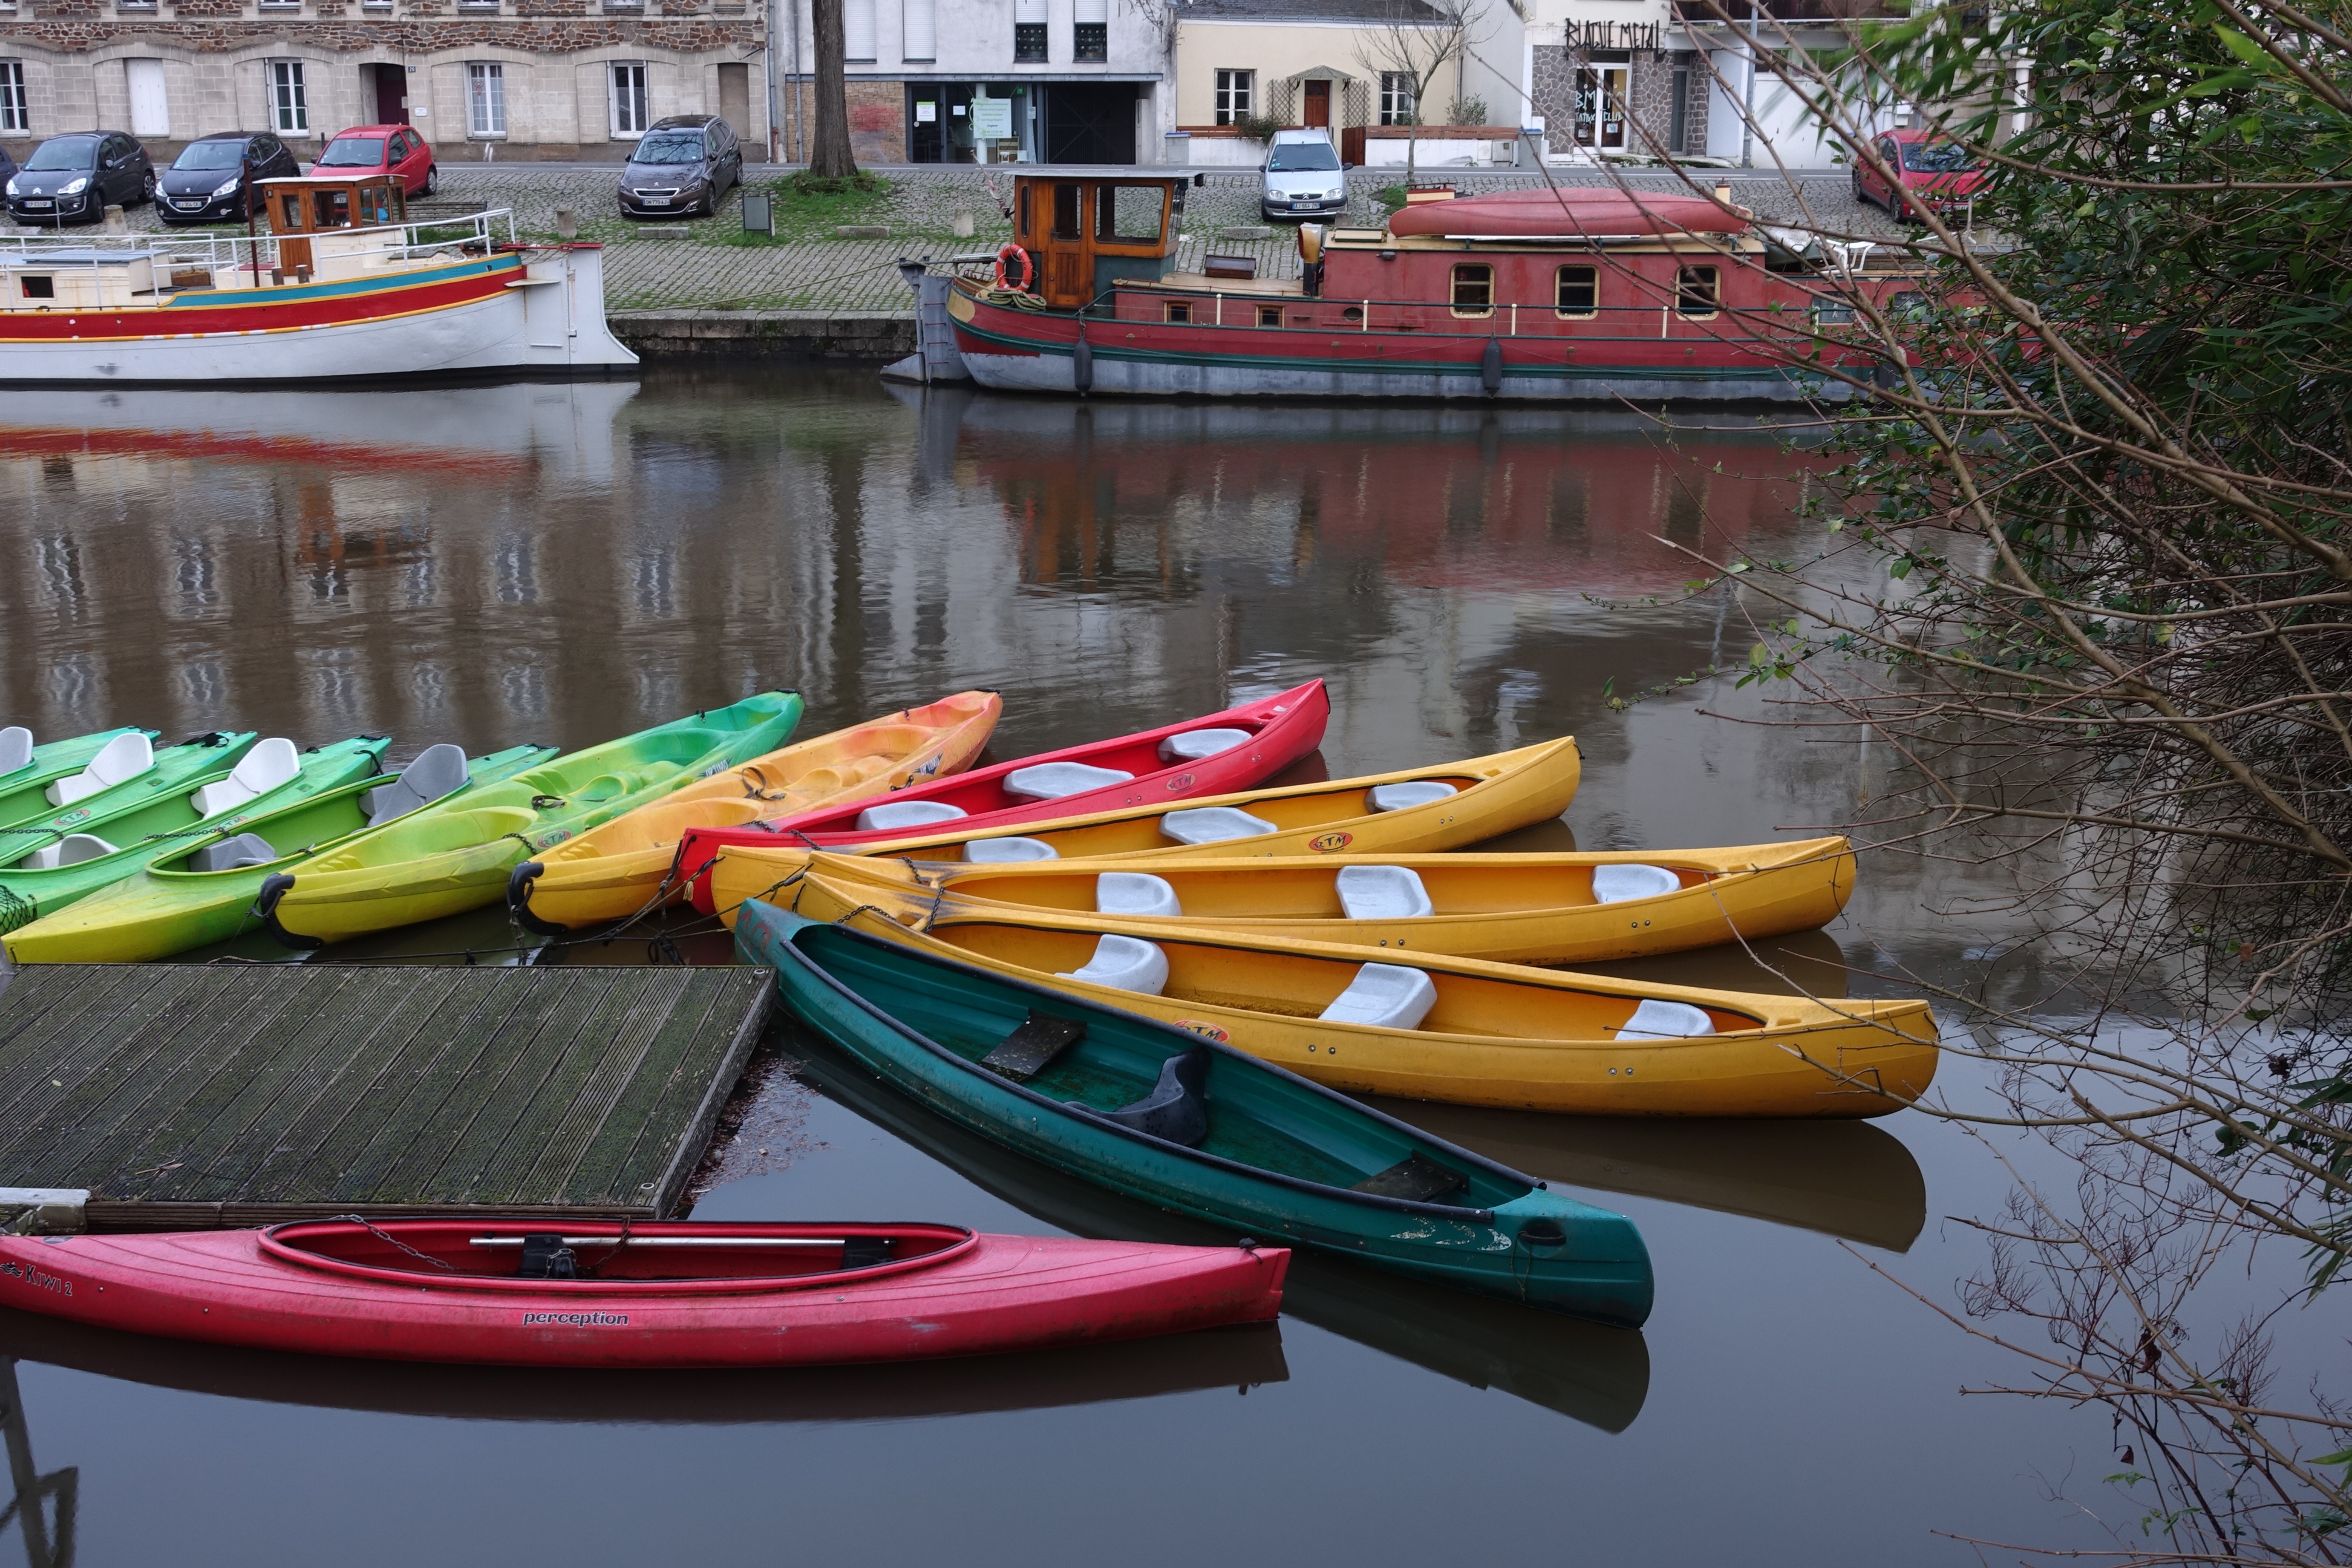
boat, river, canoe, paddle, vehicle, kayak, sports equipment, colors, boating, watercraft, canoeing, nantes, watercraft rowing